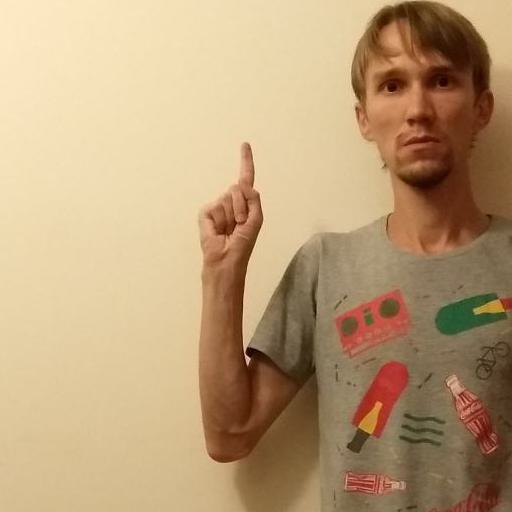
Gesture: one